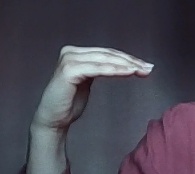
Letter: haa